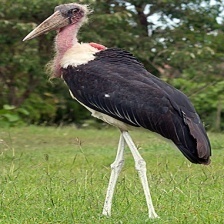
Species: MARABOU STORK
Scientific name: LEPTOPTILOS CRUMENIFER
ImageNet parent category: white_stork